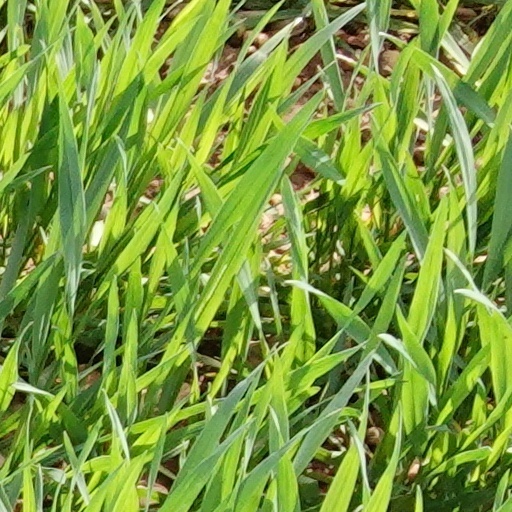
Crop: wheat